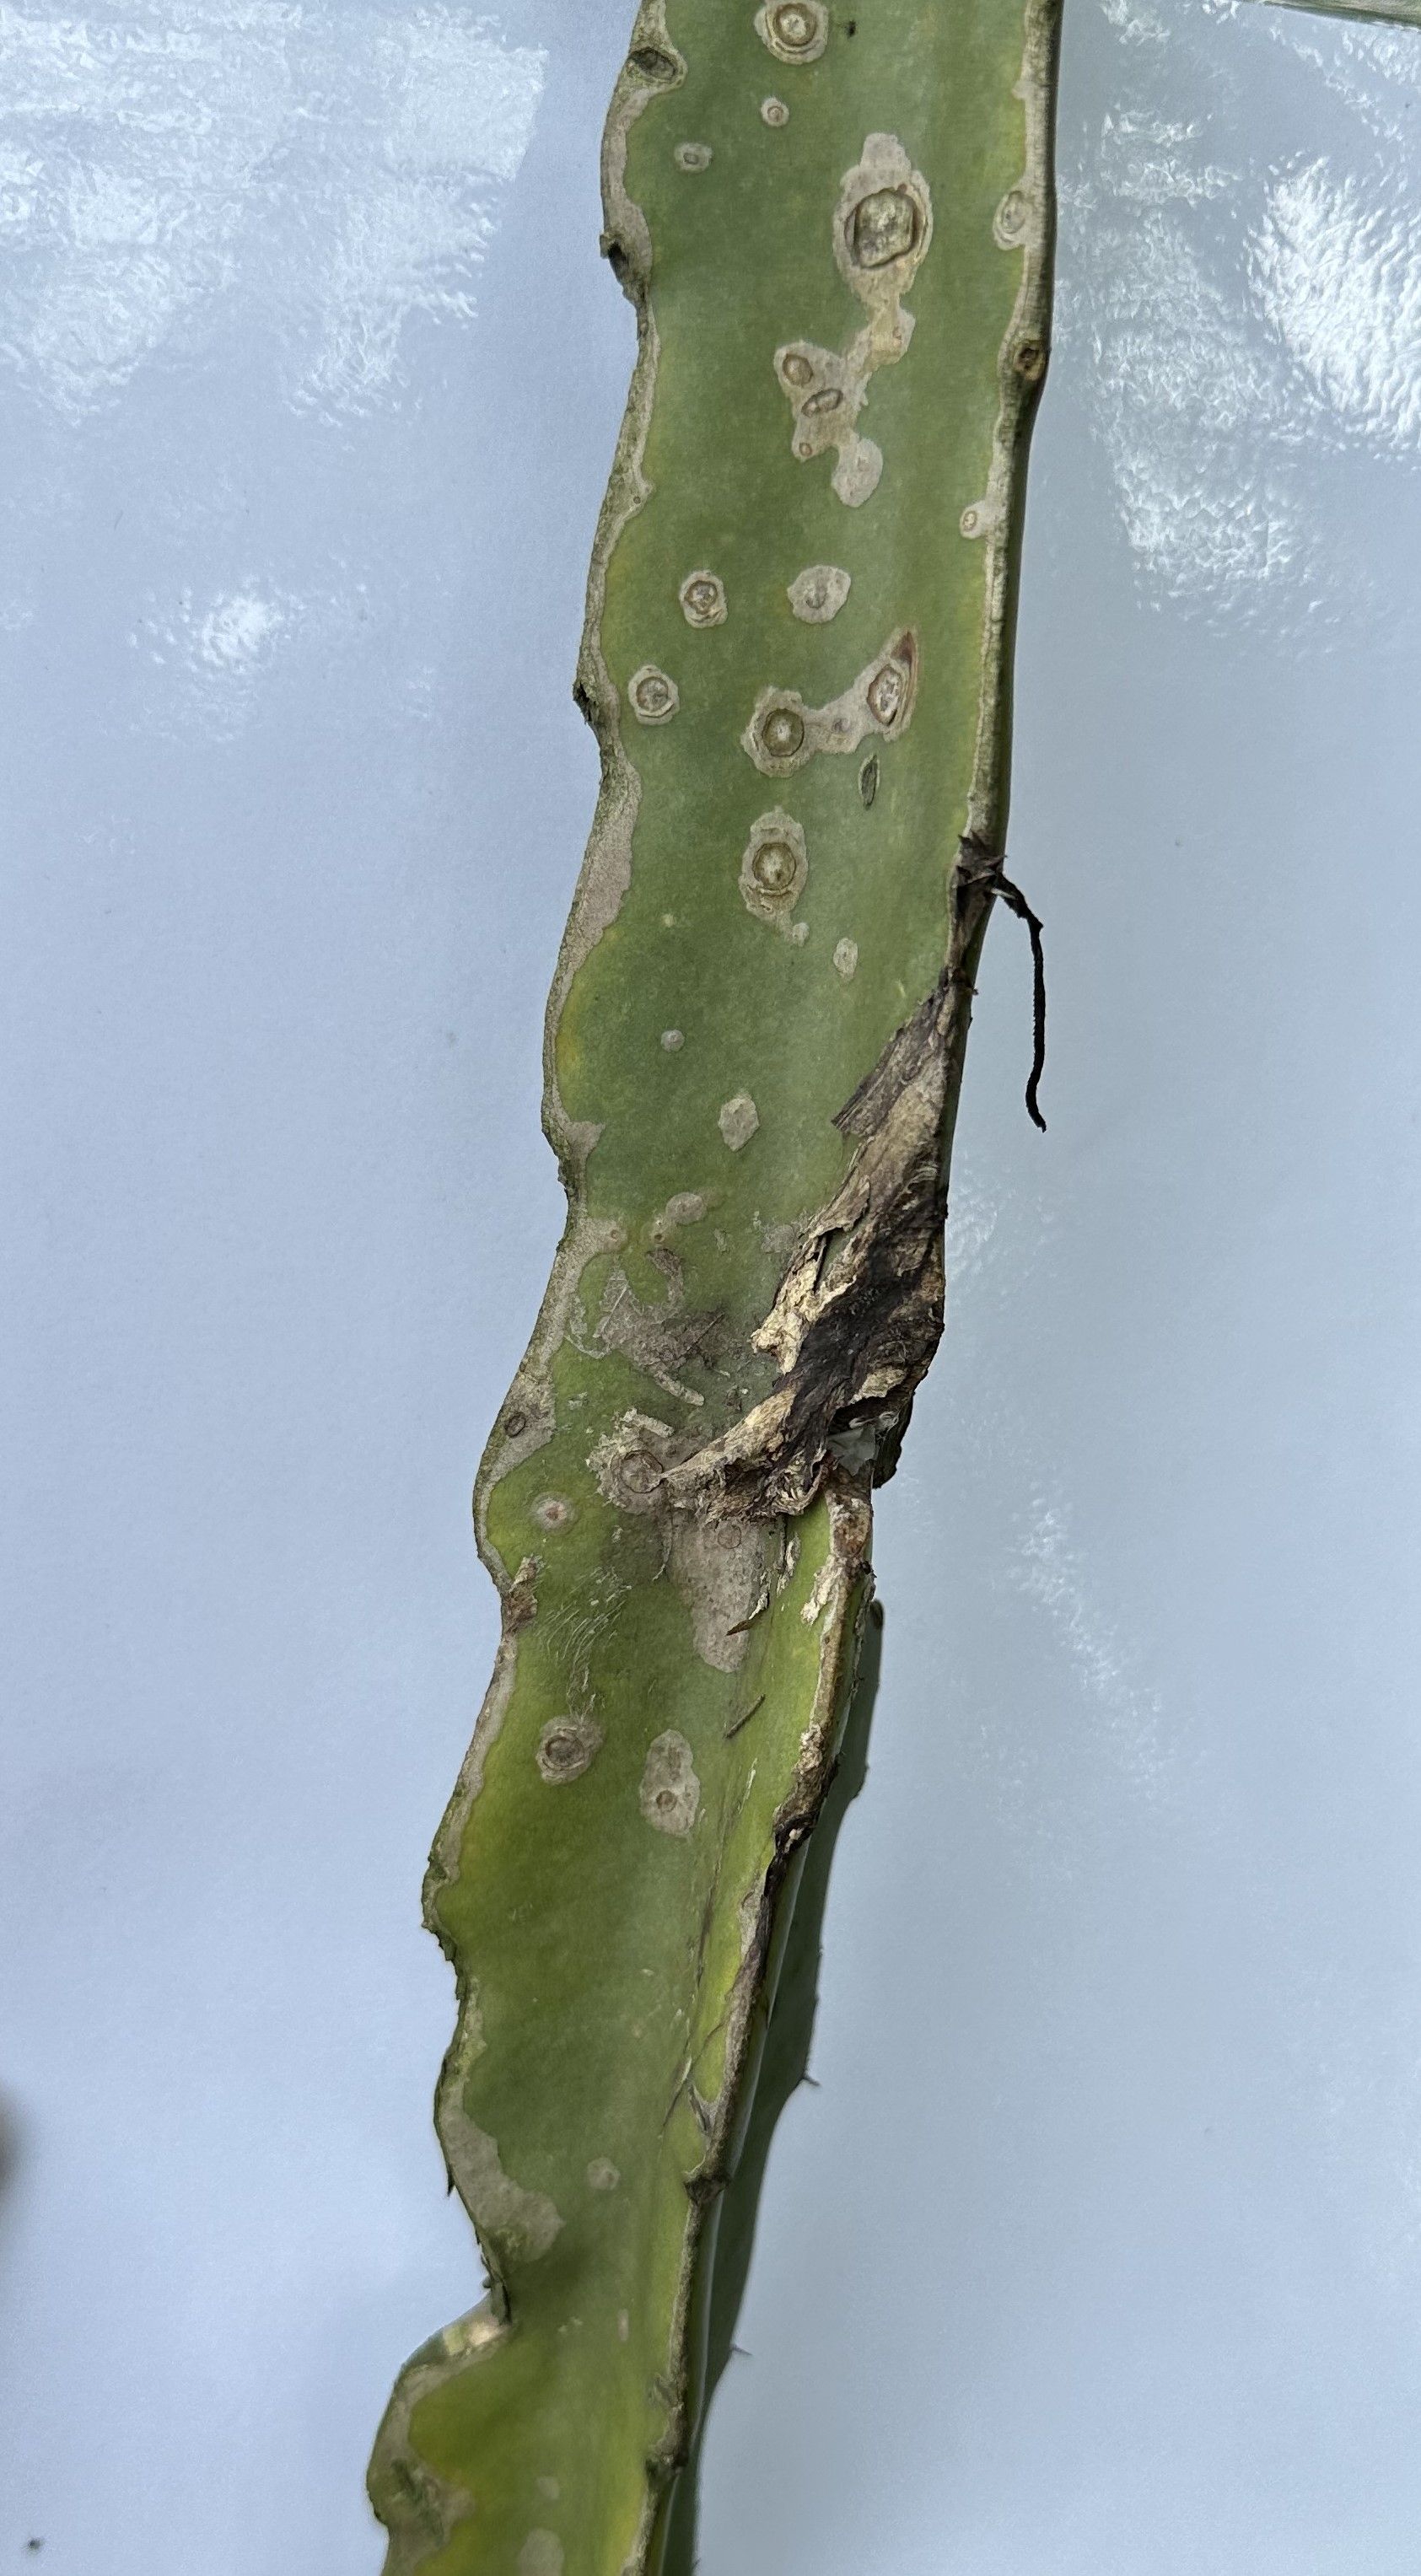
Label: Bad leaf